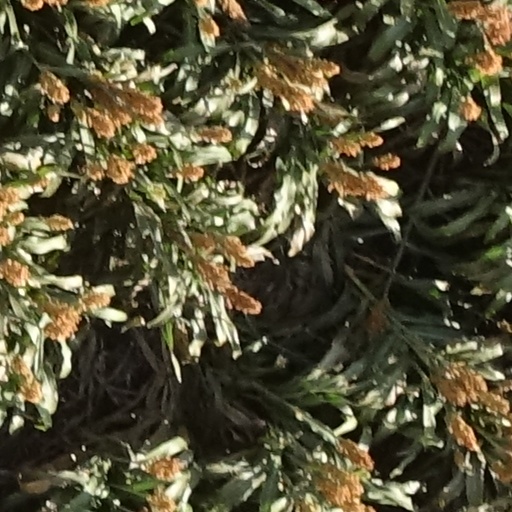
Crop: sorghum